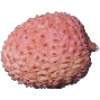
Label: Lychee 1